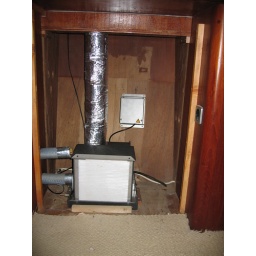
A cool water aircon system was placed in the ship in all cabins